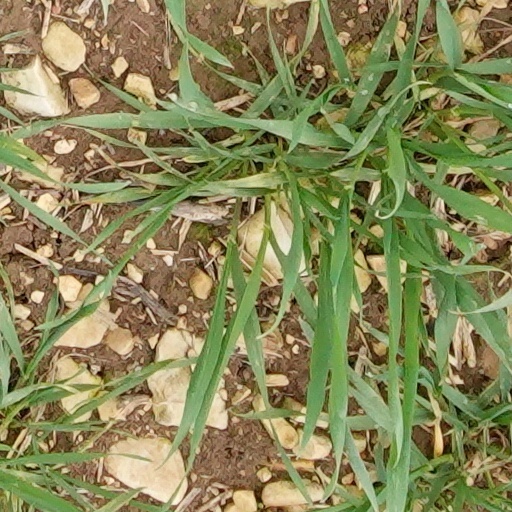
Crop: wheat